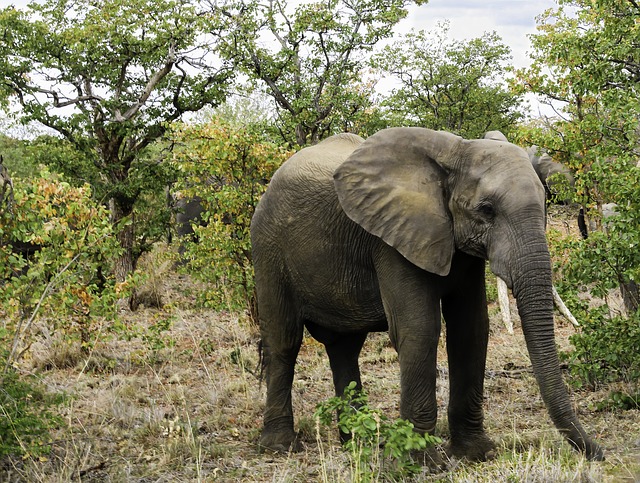
Label: elephant